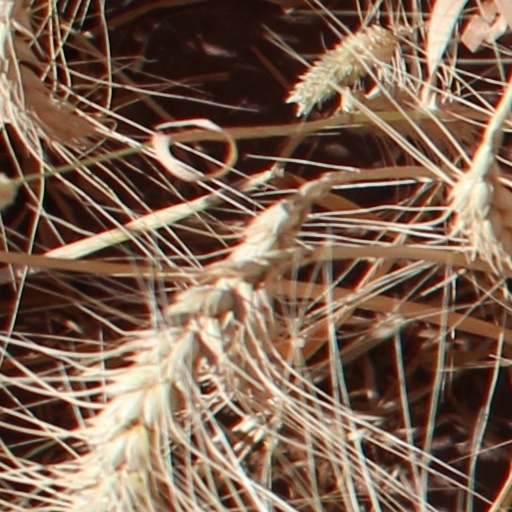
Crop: wheat